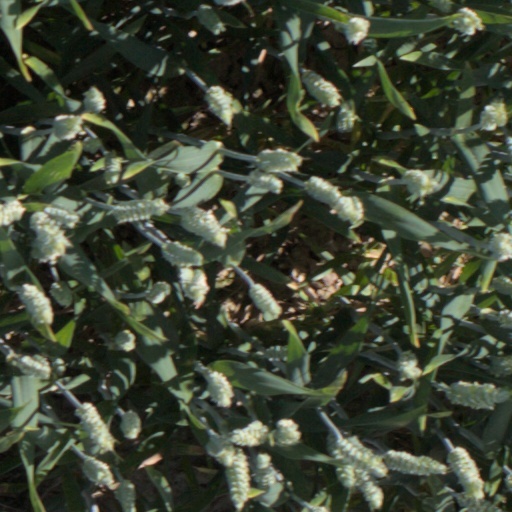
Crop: wheat